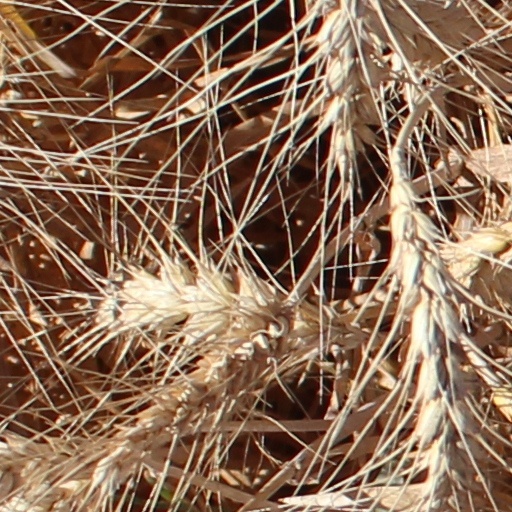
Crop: wheat